ALCO RS-1

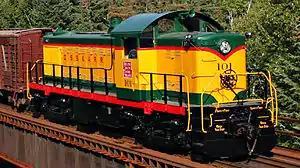
DSSA #101 of the Lake Superior Railroad Museum near French River, Minnesota

The ALCO RS-1 is a 4-axle diesel-electric locomotive built by Alco-GE between 1941 and 1953 and the American Locomotive Company from 1953 to 1960. ALCO subsidiary Montreal Locomotive Works built an additional three RS-1s in 1954. This model has the distinction of having the longest production run of any diesel locomotive for the North American market. The RS-1 was in production for 19 years from the first unit Rock Island #748 in March 1941 to the last unit National of Mexico #5663 in March 1960.